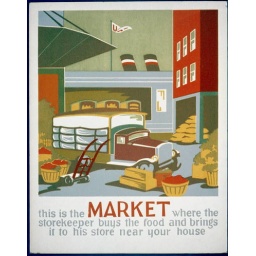
This is the market where the storekeeper buys the food and brings it to his store near your house